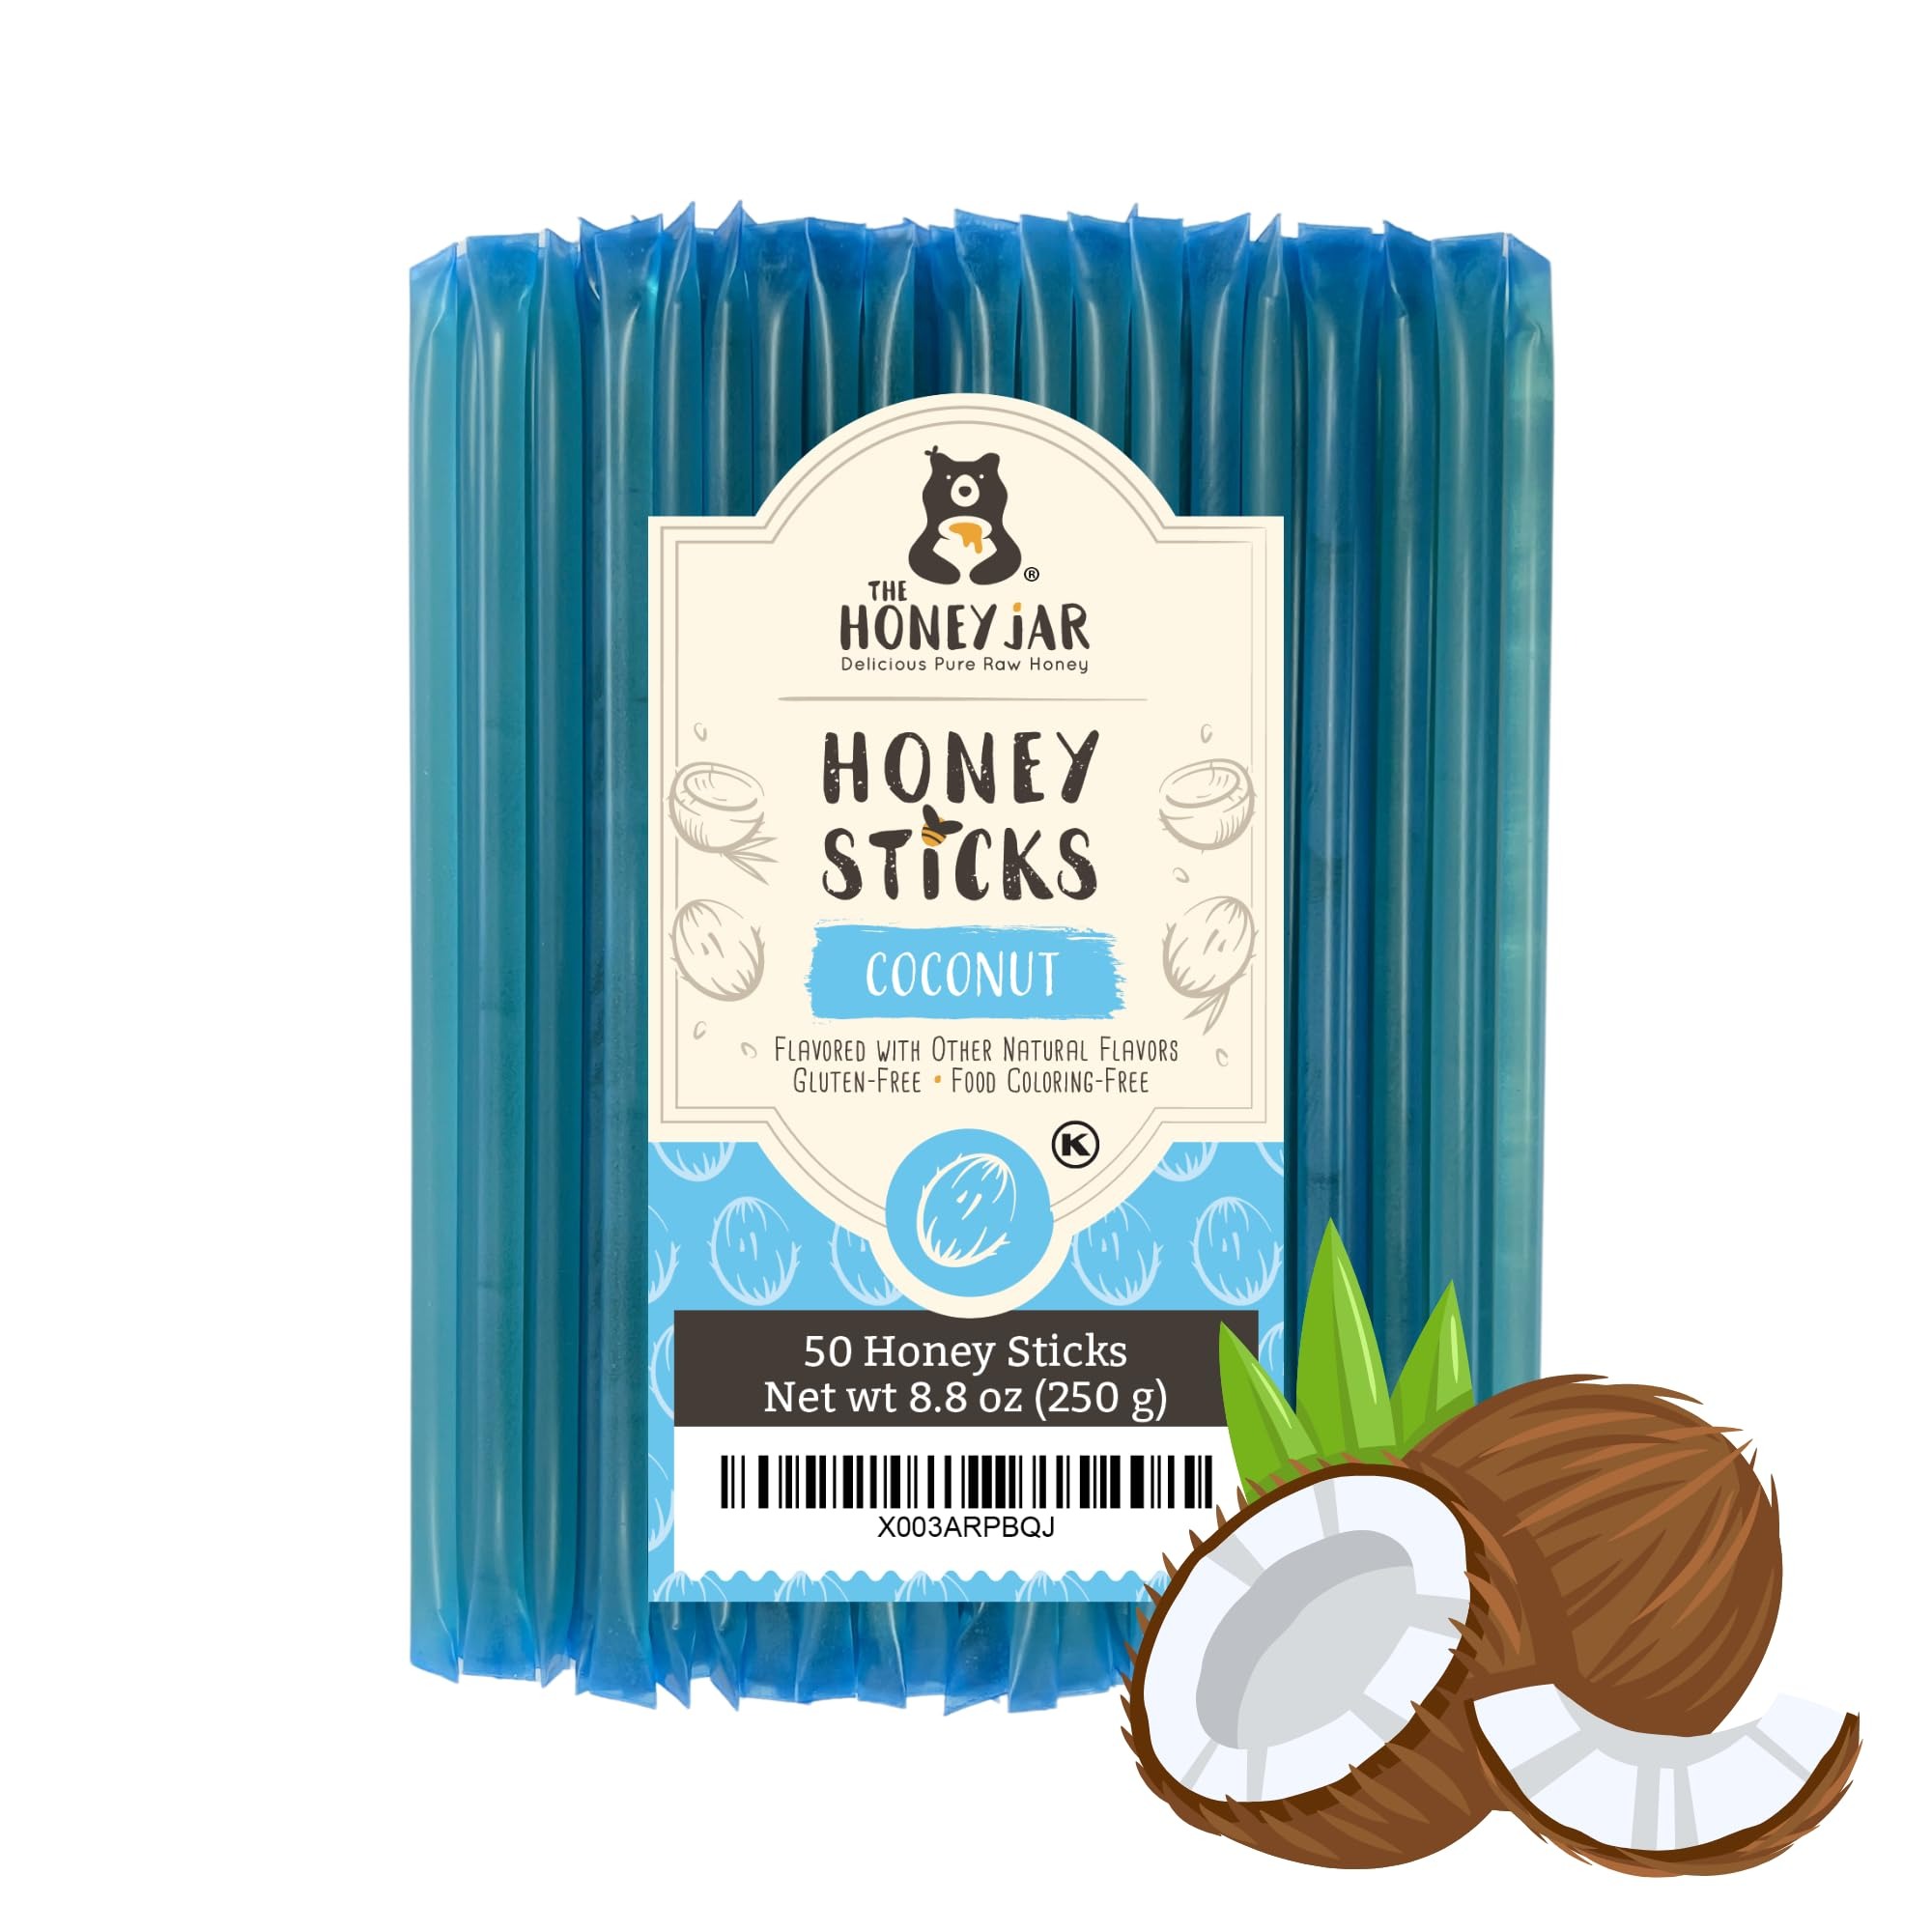
Item Name: The Honey Jar Coconut Flavored Honey Sticks - Pure Honey Straws For Tea, Coffee, or a Healthy snack - One Teaspoon of Flavored Honey Per Stick - Made In The USA with Real Honey - (50 Count)
Bullet Point 1: Premium Local Honey - The Honey Jar's natural honey sticks are sourced and made in Ogden, Utah, the beehive state. We specialize in only the highest quality honey and provide you with a premium product you can trust.
Bullet Point 2: Delicious & Nutritious - Each of our flavored honey sticks is made with pure clover honey and features BPA-free packaging for added wellness benefits. At 5 grams of honey and 15 calories per stick, our product contains no added sugar or coloring.
Bullet Point 3: Perfect Beverage Sweetener - Our honey sticks are the perfect coffee, hot chocolate, and tea sweetener! Enjoy some additional flavor and healthy sweetness with our convenient grab and go flavored straws!
Bullet Point 4: Healthy Snack On-The-Go - Great drizzled over ice cream or squeezed right from the straw into a waiting mouth, there is simply no wrong way to enjoy this treat from nature. Grab a straw and savor it on your way out the door anytime, anywhere!
Bullet Point 5: Quick & Convenient - Each of our BPA-free honey packs is designed to open easily with just one pop--no scissors needed! If your honey sticks begin to crystallize, simply put them in hot water on the stove or in a sunny window to reliquify.
Product Description: Honey Sticks by The Honey Jar are a fun and exciting way to enjoy honey on the go. Each honey stick is made by filling a bpa-free plastic straw with pure American Honey that has been selected to offer a sweet and tasty treat. Kids love the delicious sweet taste and adults love that they are a healthy alternative to overly processed sugars. At only 15 calories per stick, each honey stick can satisfy a sweet tooth and not throw you off your diet. Keep them in your purse, car, lunch box, backpack or on your desk. Enjoy them while camping, hiking, kayaking, in your office or at a baseball game. Each bag is labeled with our contact information in case you need additiona assistance. Enjoy!
Value: 50.0
Unit: Count

Price: 10.99